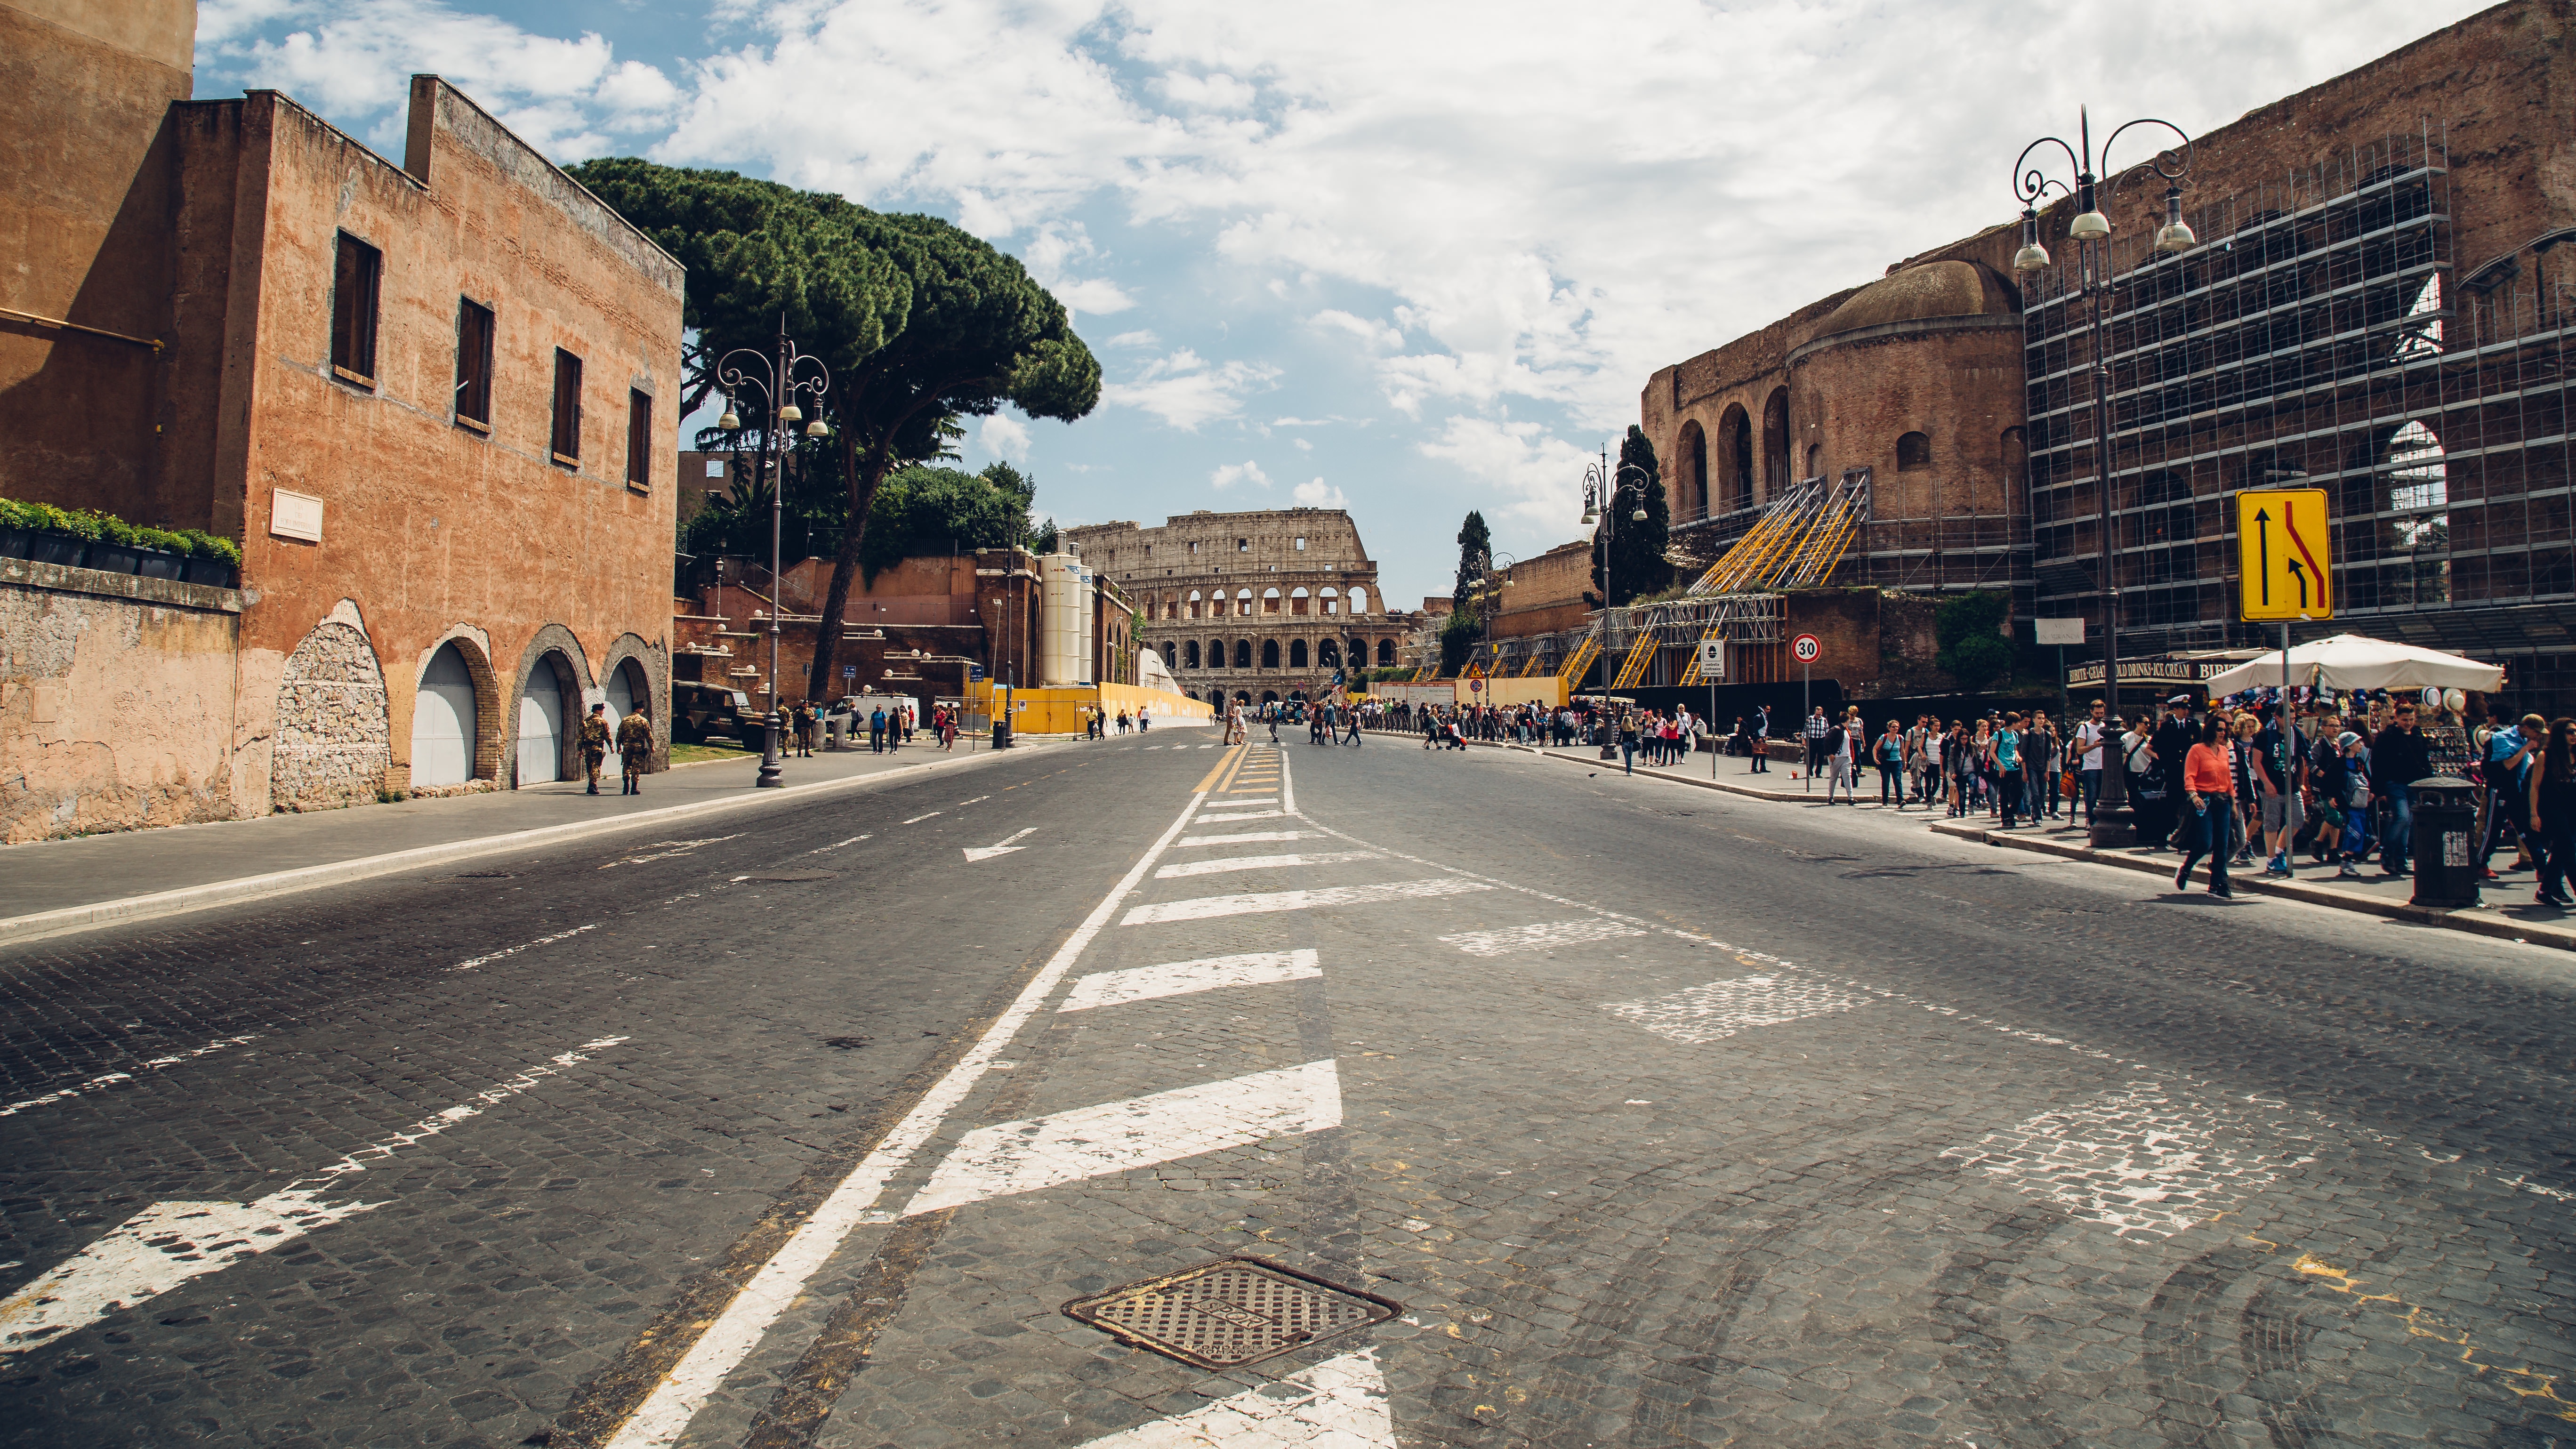
pedestrian, road, street, house, town, building, city, asphalt, downtown, lane, infrastructure, neighbourhood, road surface, urban area, residential area, human settlement